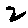
Label: 2